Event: Nepal Earthquake
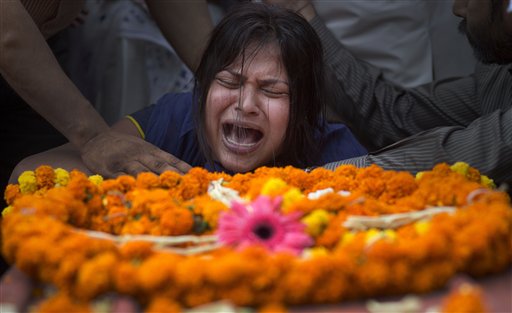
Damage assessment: no_damage